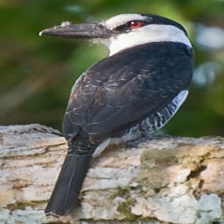
Species: BLACK BREASTED PUFFBIRD
Scientific name: NOTHARCHUS PECTORALIS